Karl Koch (hacker)

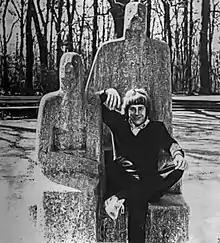

Karl Werner Lothar Koch (July 22, 1965 – c. May 23, 1989) was a German hacker in the 1980s, who called himself "hagbard", after Hagbard Celine. He was involved in a Cold War computer espionage incident.